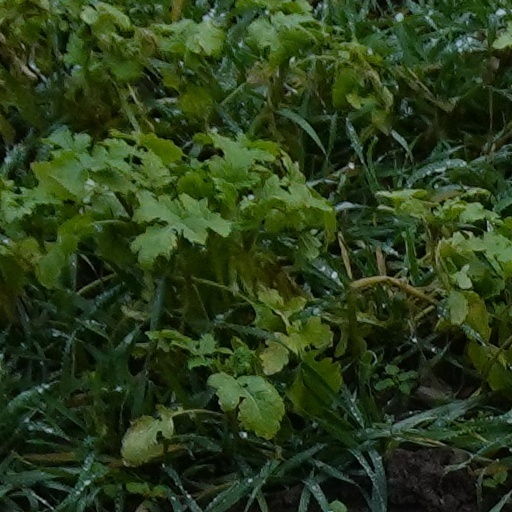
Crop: wheat